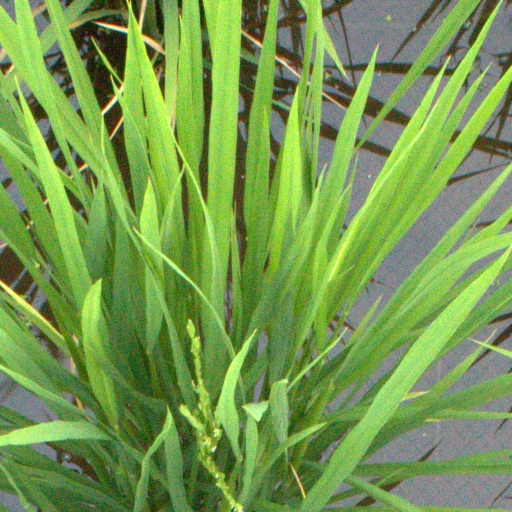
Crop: rice